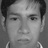
Emotion: neutral